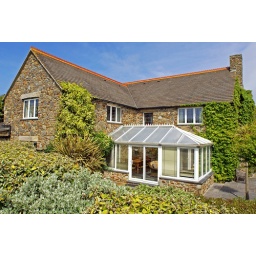
Stunning stone built house set in superb gardens, Bude